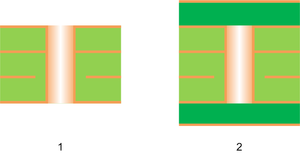
Processus fabrication via enterré
En électronique, dans un circuit imprimé, un via est un trou métallisé qui permet d'établir une liaison électrique entre deux couches.